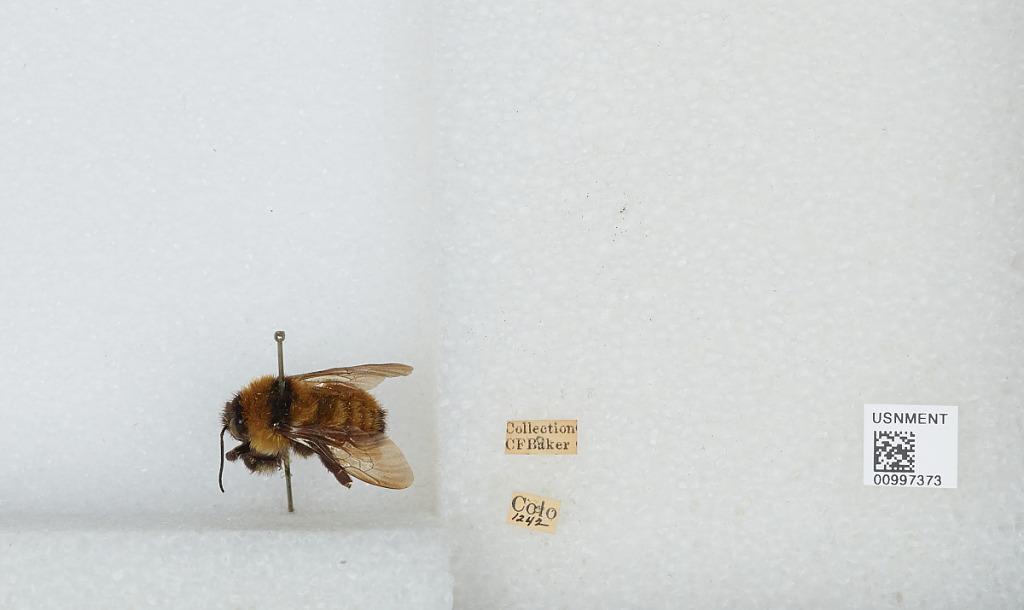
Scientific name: Bombus (Fervidobombus) fervidus fervidus (Fabricius)
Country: United States
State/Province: Colorado